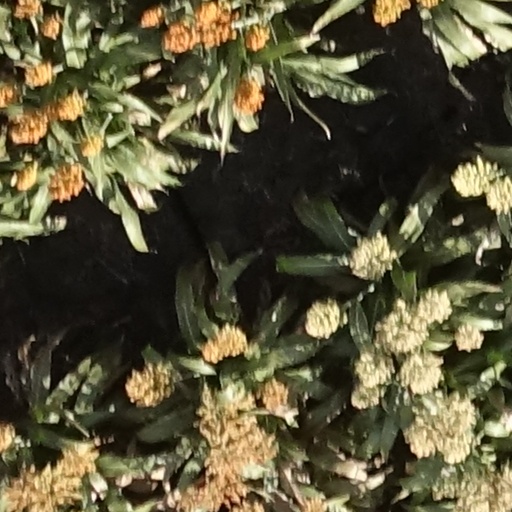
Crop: sorghum